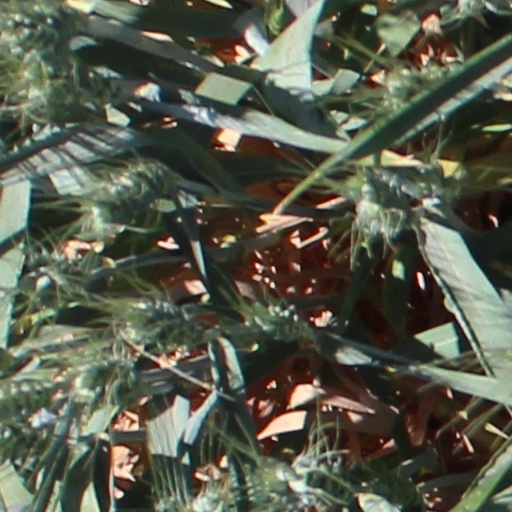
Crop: wheat